California mule deer

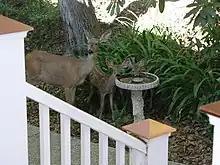
A doe and her fawns in Auburn, California

Mule deer have been classified as occasionally polygamous and occasionally polygynous. The average lifespan of the California Mule Deer is a robust twenty-two years, making it one of the longer-lived deer species.The males have sometimes been observed wandering extensively, seeking out females, and occasionally does will seek out a dominant buck who will tend to them until breeding. In either system, larger bucks with large antlers tend to be the most dominant individuals in a community. Rutting season occurs in autumn starting as early as September and lasting occasionally until March. During this time, the does will come into estrus for a period lasting only several days. Males exhibit aggressive behavior in competing for mates. Does begin estrus again if they do not become pregnant in a process that will be repeated up to 5 times with intervals of 22–29 days between estrous periods. The gestation period for these deer is about 200 days, culminating in the birth of fawns during the spring season.